Andorra

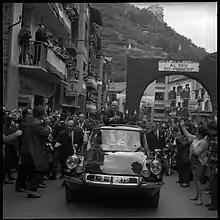
Co-Prince Charles de Gaulle in the streets of Sant Julià de Lòria in Andorra, October 1967

In 1601 the Tribunal de Corts (High Court of Justice) was created as a result of Huguenot rebellions in France, Inquisition courts coming from Spain and witchcraft-related beliefs native to the area, in the context of the Reformation and Counter-Reformation.